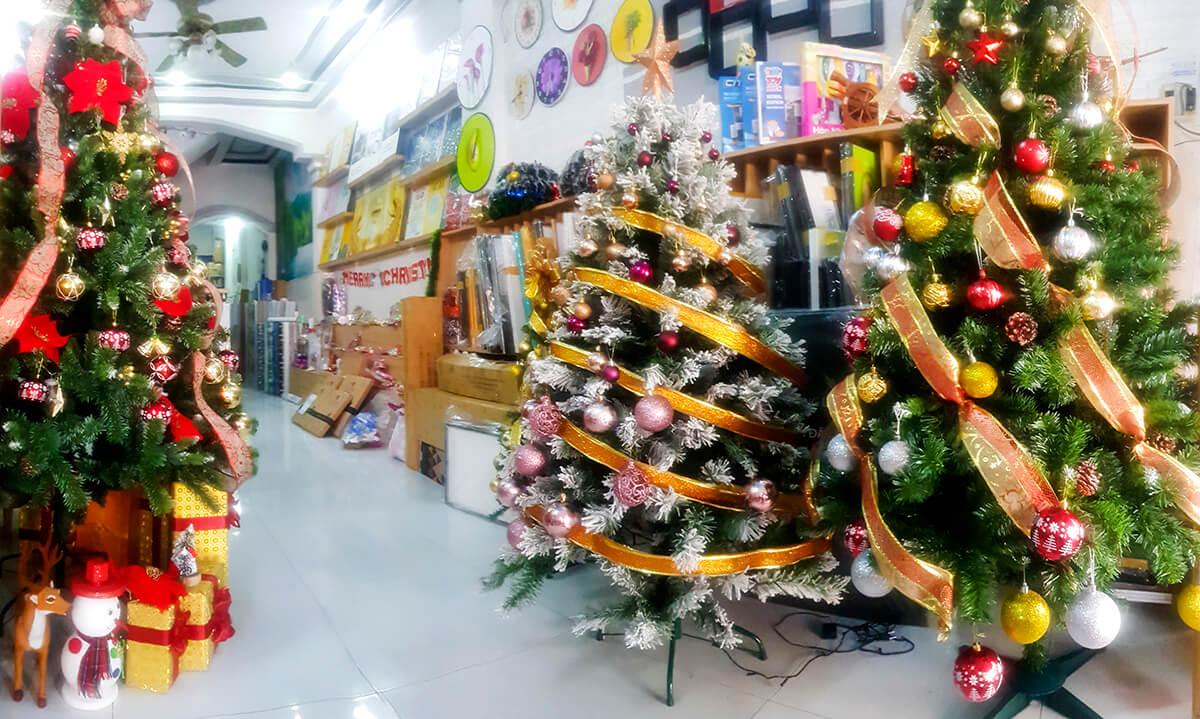
ở trên những cây thông noel có sự xuất hiện của nhiều món đồ trang trí